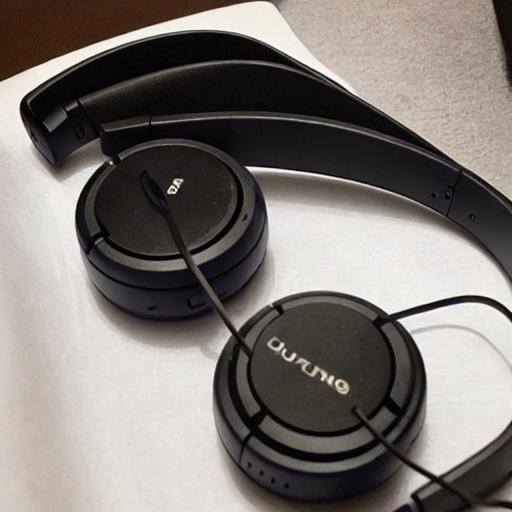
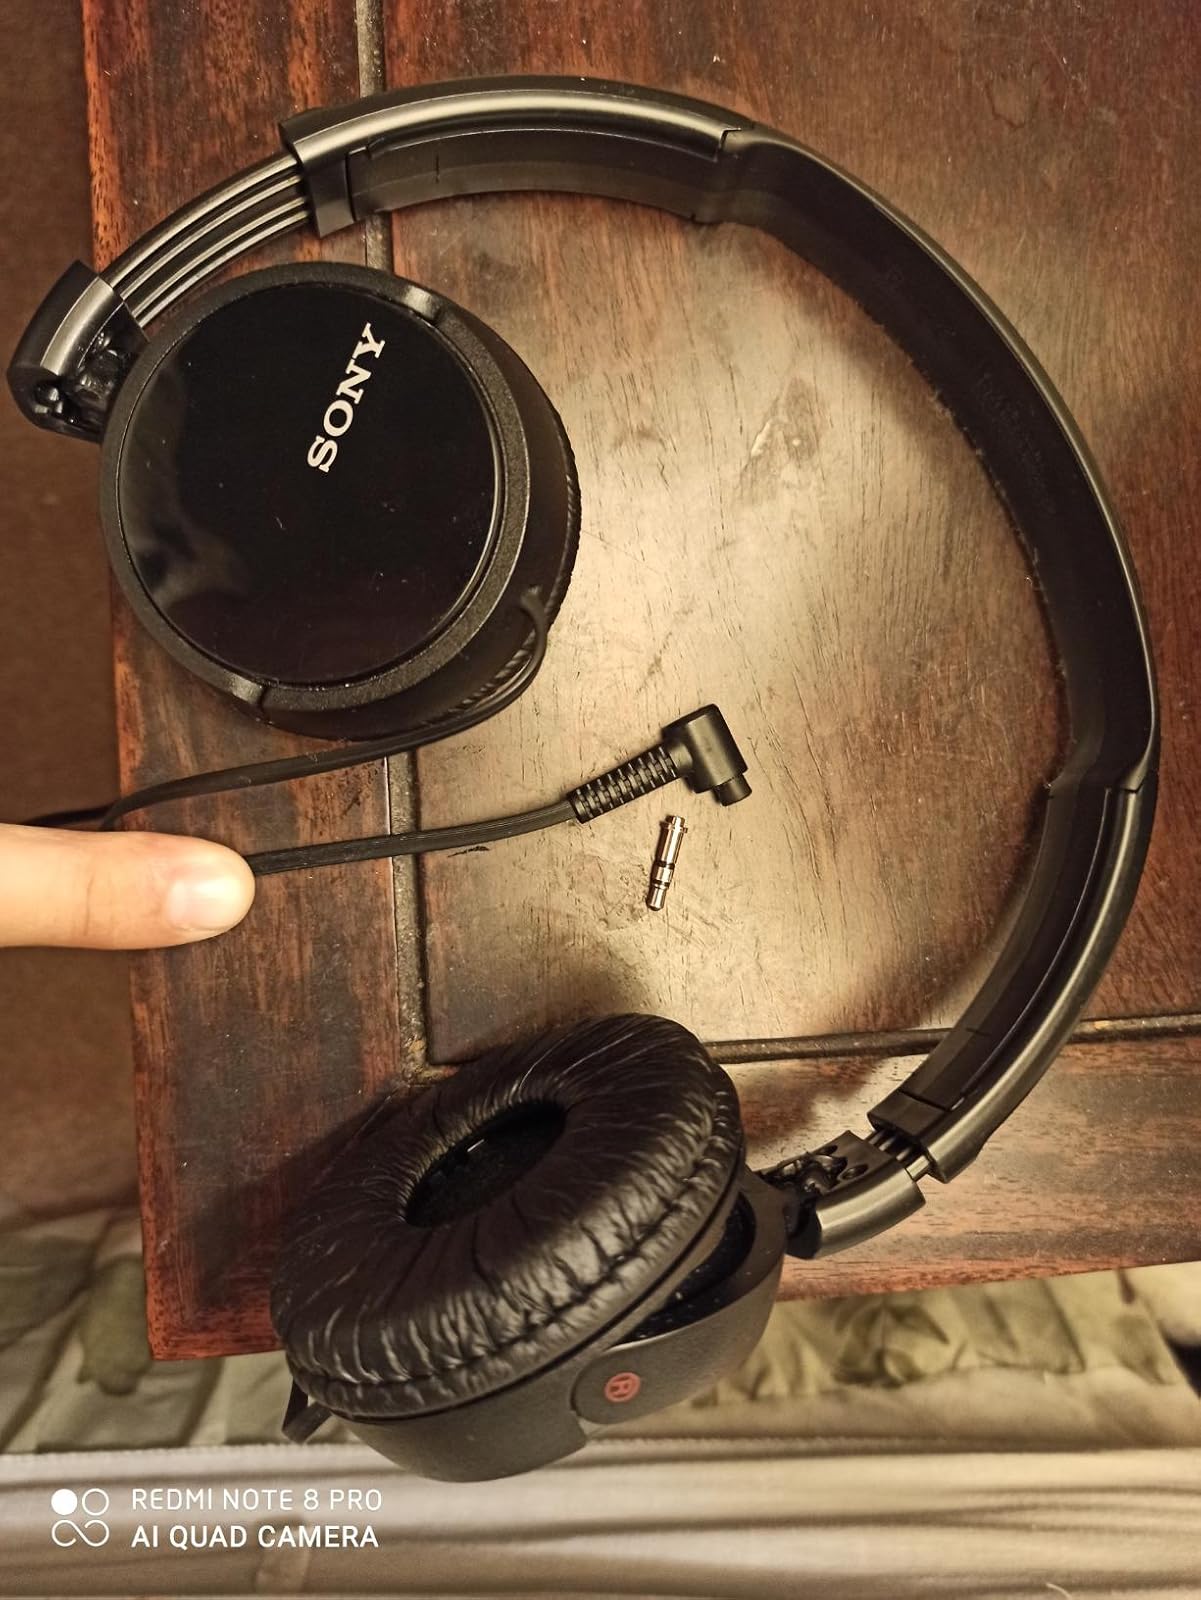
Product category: headphones
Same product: no